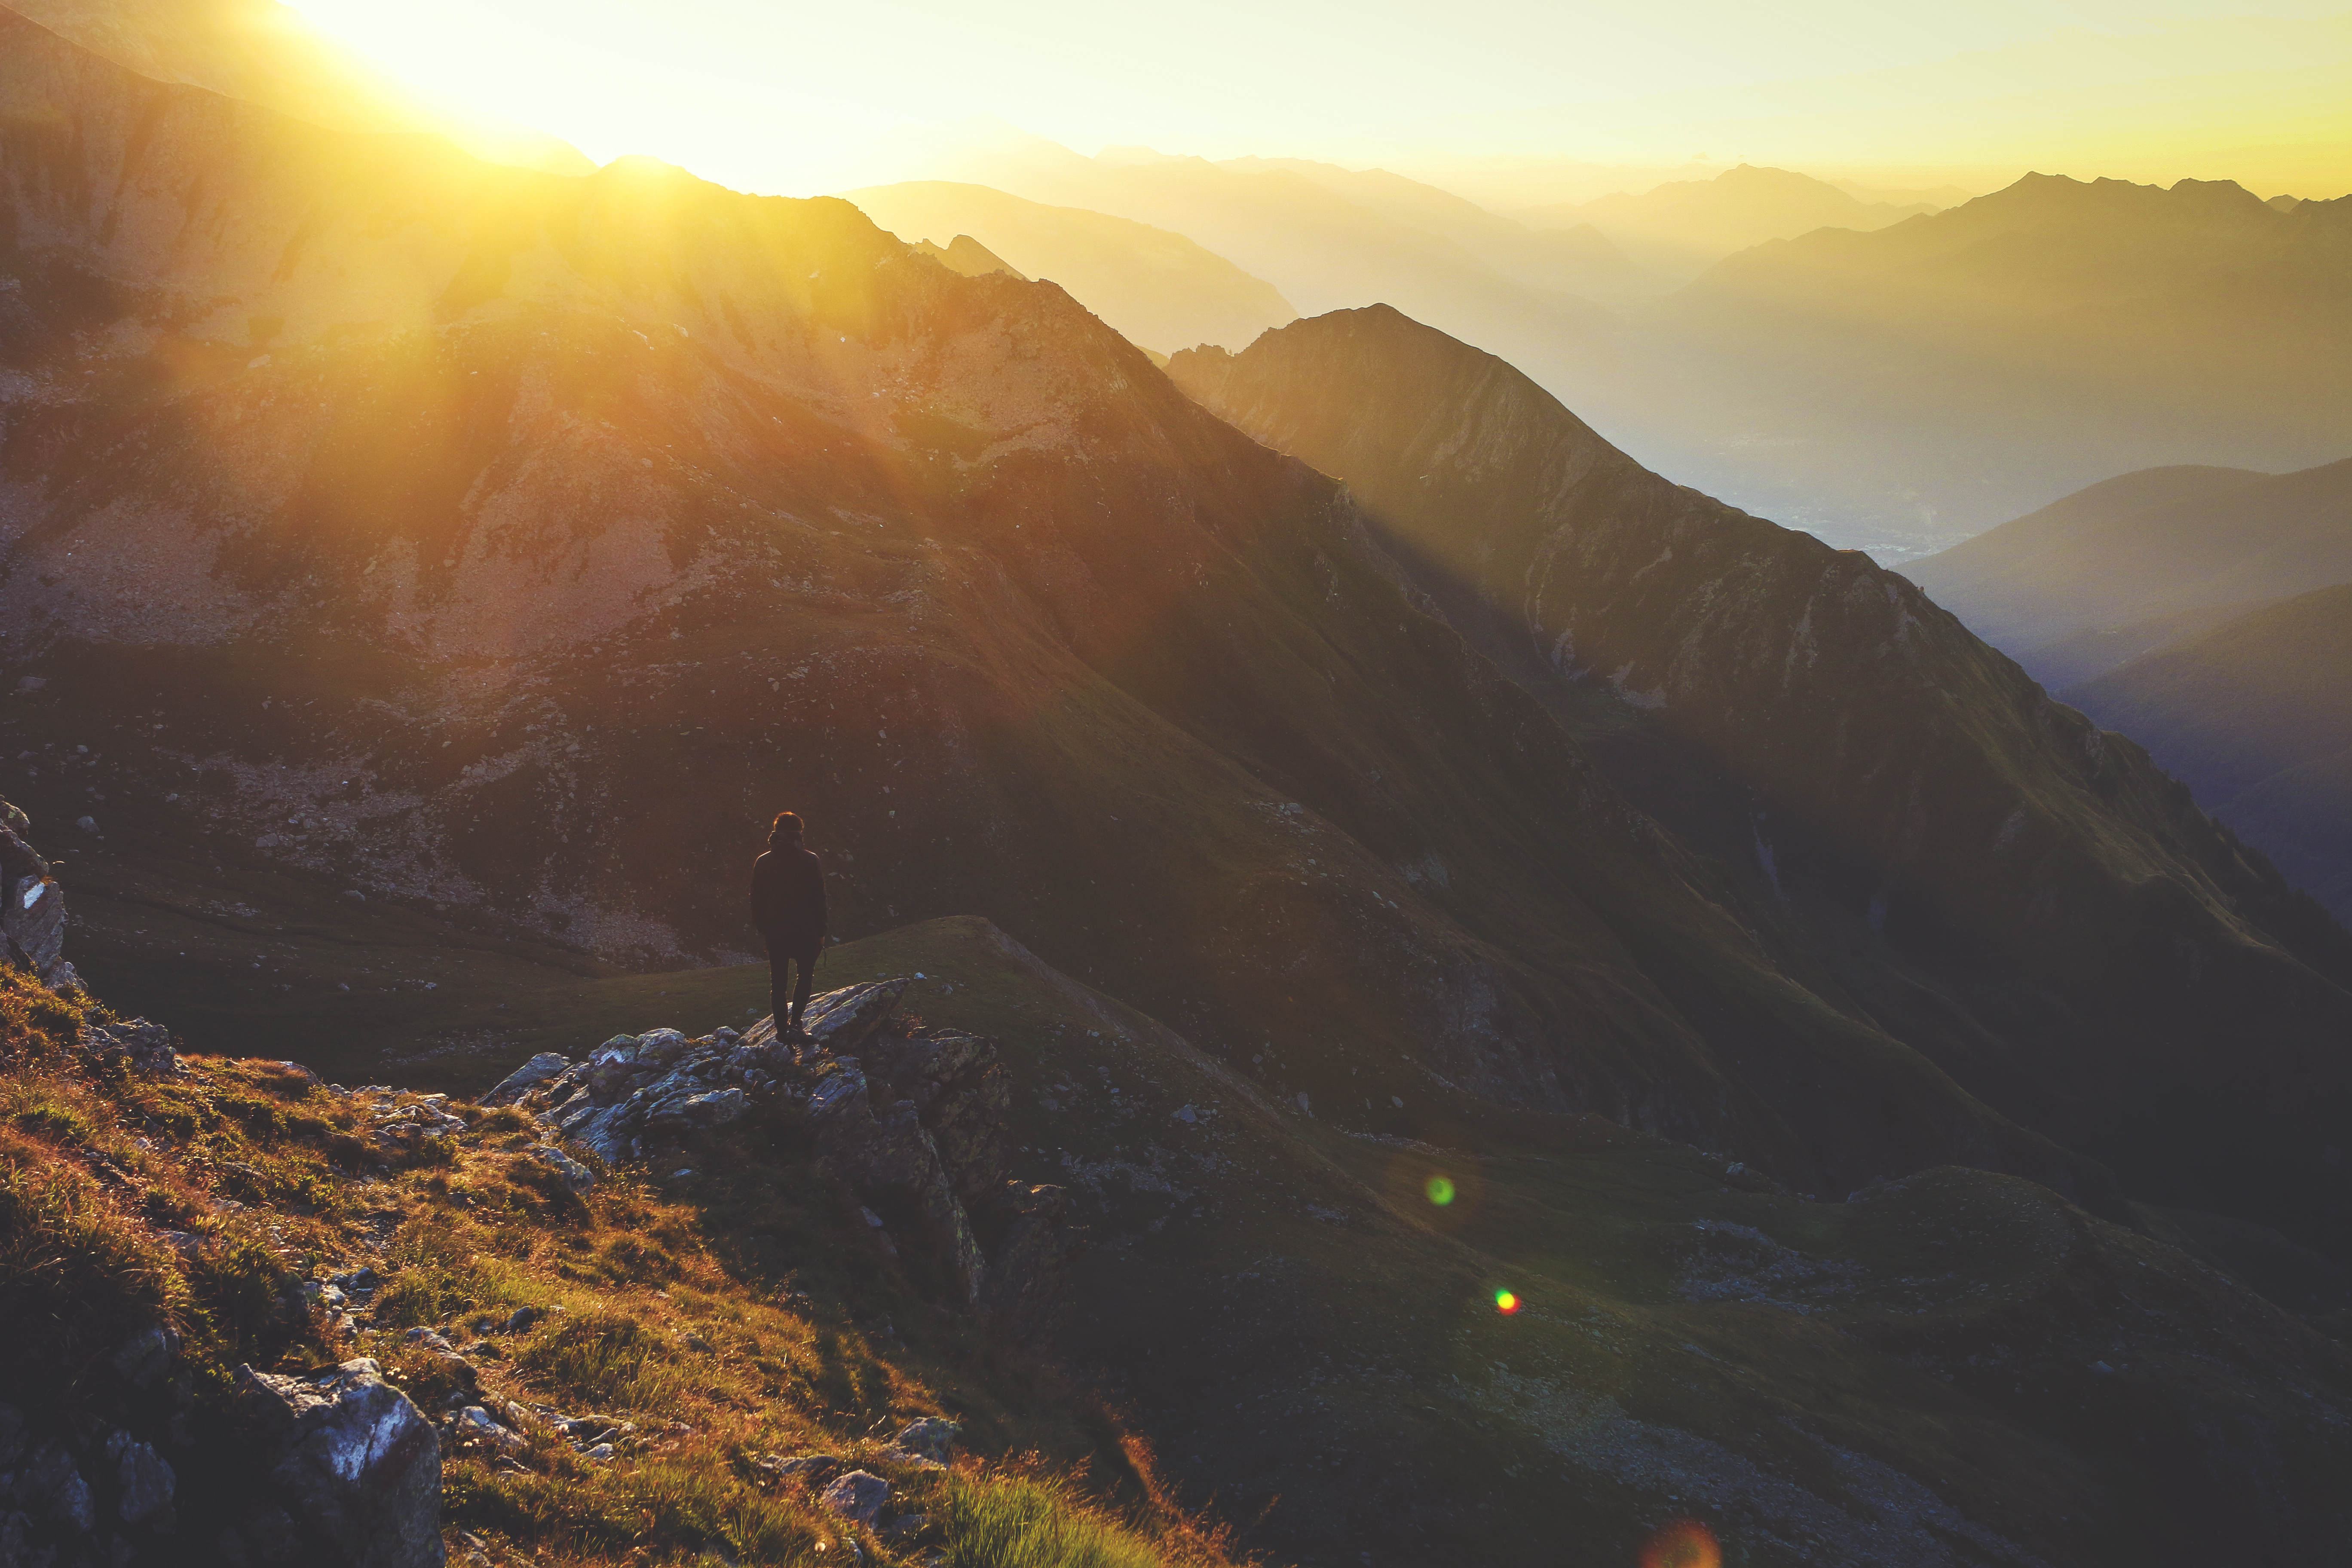
landscape, person, mountain, sun, sunrise, sunset, sunlight, morning, hill, dawn, valley, mountain range, dusk, evening, solo, rocky, ridge, summit, mountains, alps, plateau, early, landform, sun glare, atmospheric phenomenon, mountainous landforms